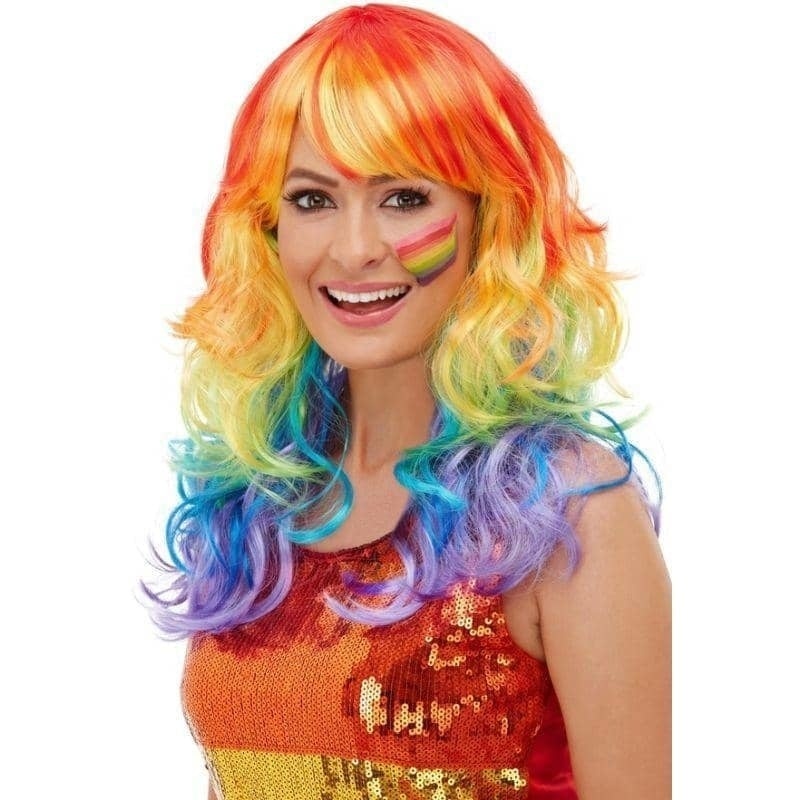
Rainbow Glam Wig Adult Multi Colured Costume Accessory
Get ready to shine with the Rainbow Glam Wig, the ultimate statement piece for parties, festivals, and cosplay! This eye catching, multi colored wig features a stunning blend of bright hues, creating a bold and dazzling look that’s perfect for any fun filled occasion. Vibrant and Bold Colors – A seamless blend of red, blue, green, yellow, and more for a true rainbow effect. Comfortable Fit – Designed for all day wear, with a breathable cap and secure fit. Versatile Costume Essential – Ideal for pride events, Halloween, cosplay, festivals, and themed parties. One Size Fits Most – A stretchable cap ensures a snug and comfortable fit for most adults. Turn heads and steal the show with the Rainbow Glam Wig, a must have costume accessory that adds a burst of color to any outfit! Includes: Adult Glam Rainbow Wig Specifications: Theme: Pride and LGBTQ+ Celebration Wear - Bachelorette Party Wigs Age Group: Adult Main Colour: Multi Coloured Washing Instructions: Not Suitable For Cleaning Safety Instructions: This Item Is A Fancy Dress Accessory For Adults. It Is Not A Toy. Warning! Keep Away From Fire.
Brand: Smiffys
Category: Apparel & Accessories > Costumes & Accessories > Costume Accessories